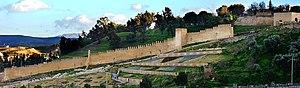
Les Escaliers Droj Bab Jemâa
Taza est une ville située au nord-est du Maroc dans le couloir de Taza, un col de montagne où les montagnes du Rif et du Moyen Atlas se rejoignent. La ville est le chef-lieu de sa province. Elle est à 220 km de Oujda et 316 km de Rabat. Le nom de la ville vient du tamazight «Tizi» qui signifie le col. La ville de Taza est situé dans le Pays Ghiata. C'est une ville multi-ethnique car elle est habitée par plusieurs tribus zénètes des environs : les tribus arabophones et berbérophones. Culturellement et géographiquement, Taza fait partie de l'Oriental marocain, lequel débute aux environs de Oued Amlil, à l'ouest de Taza.